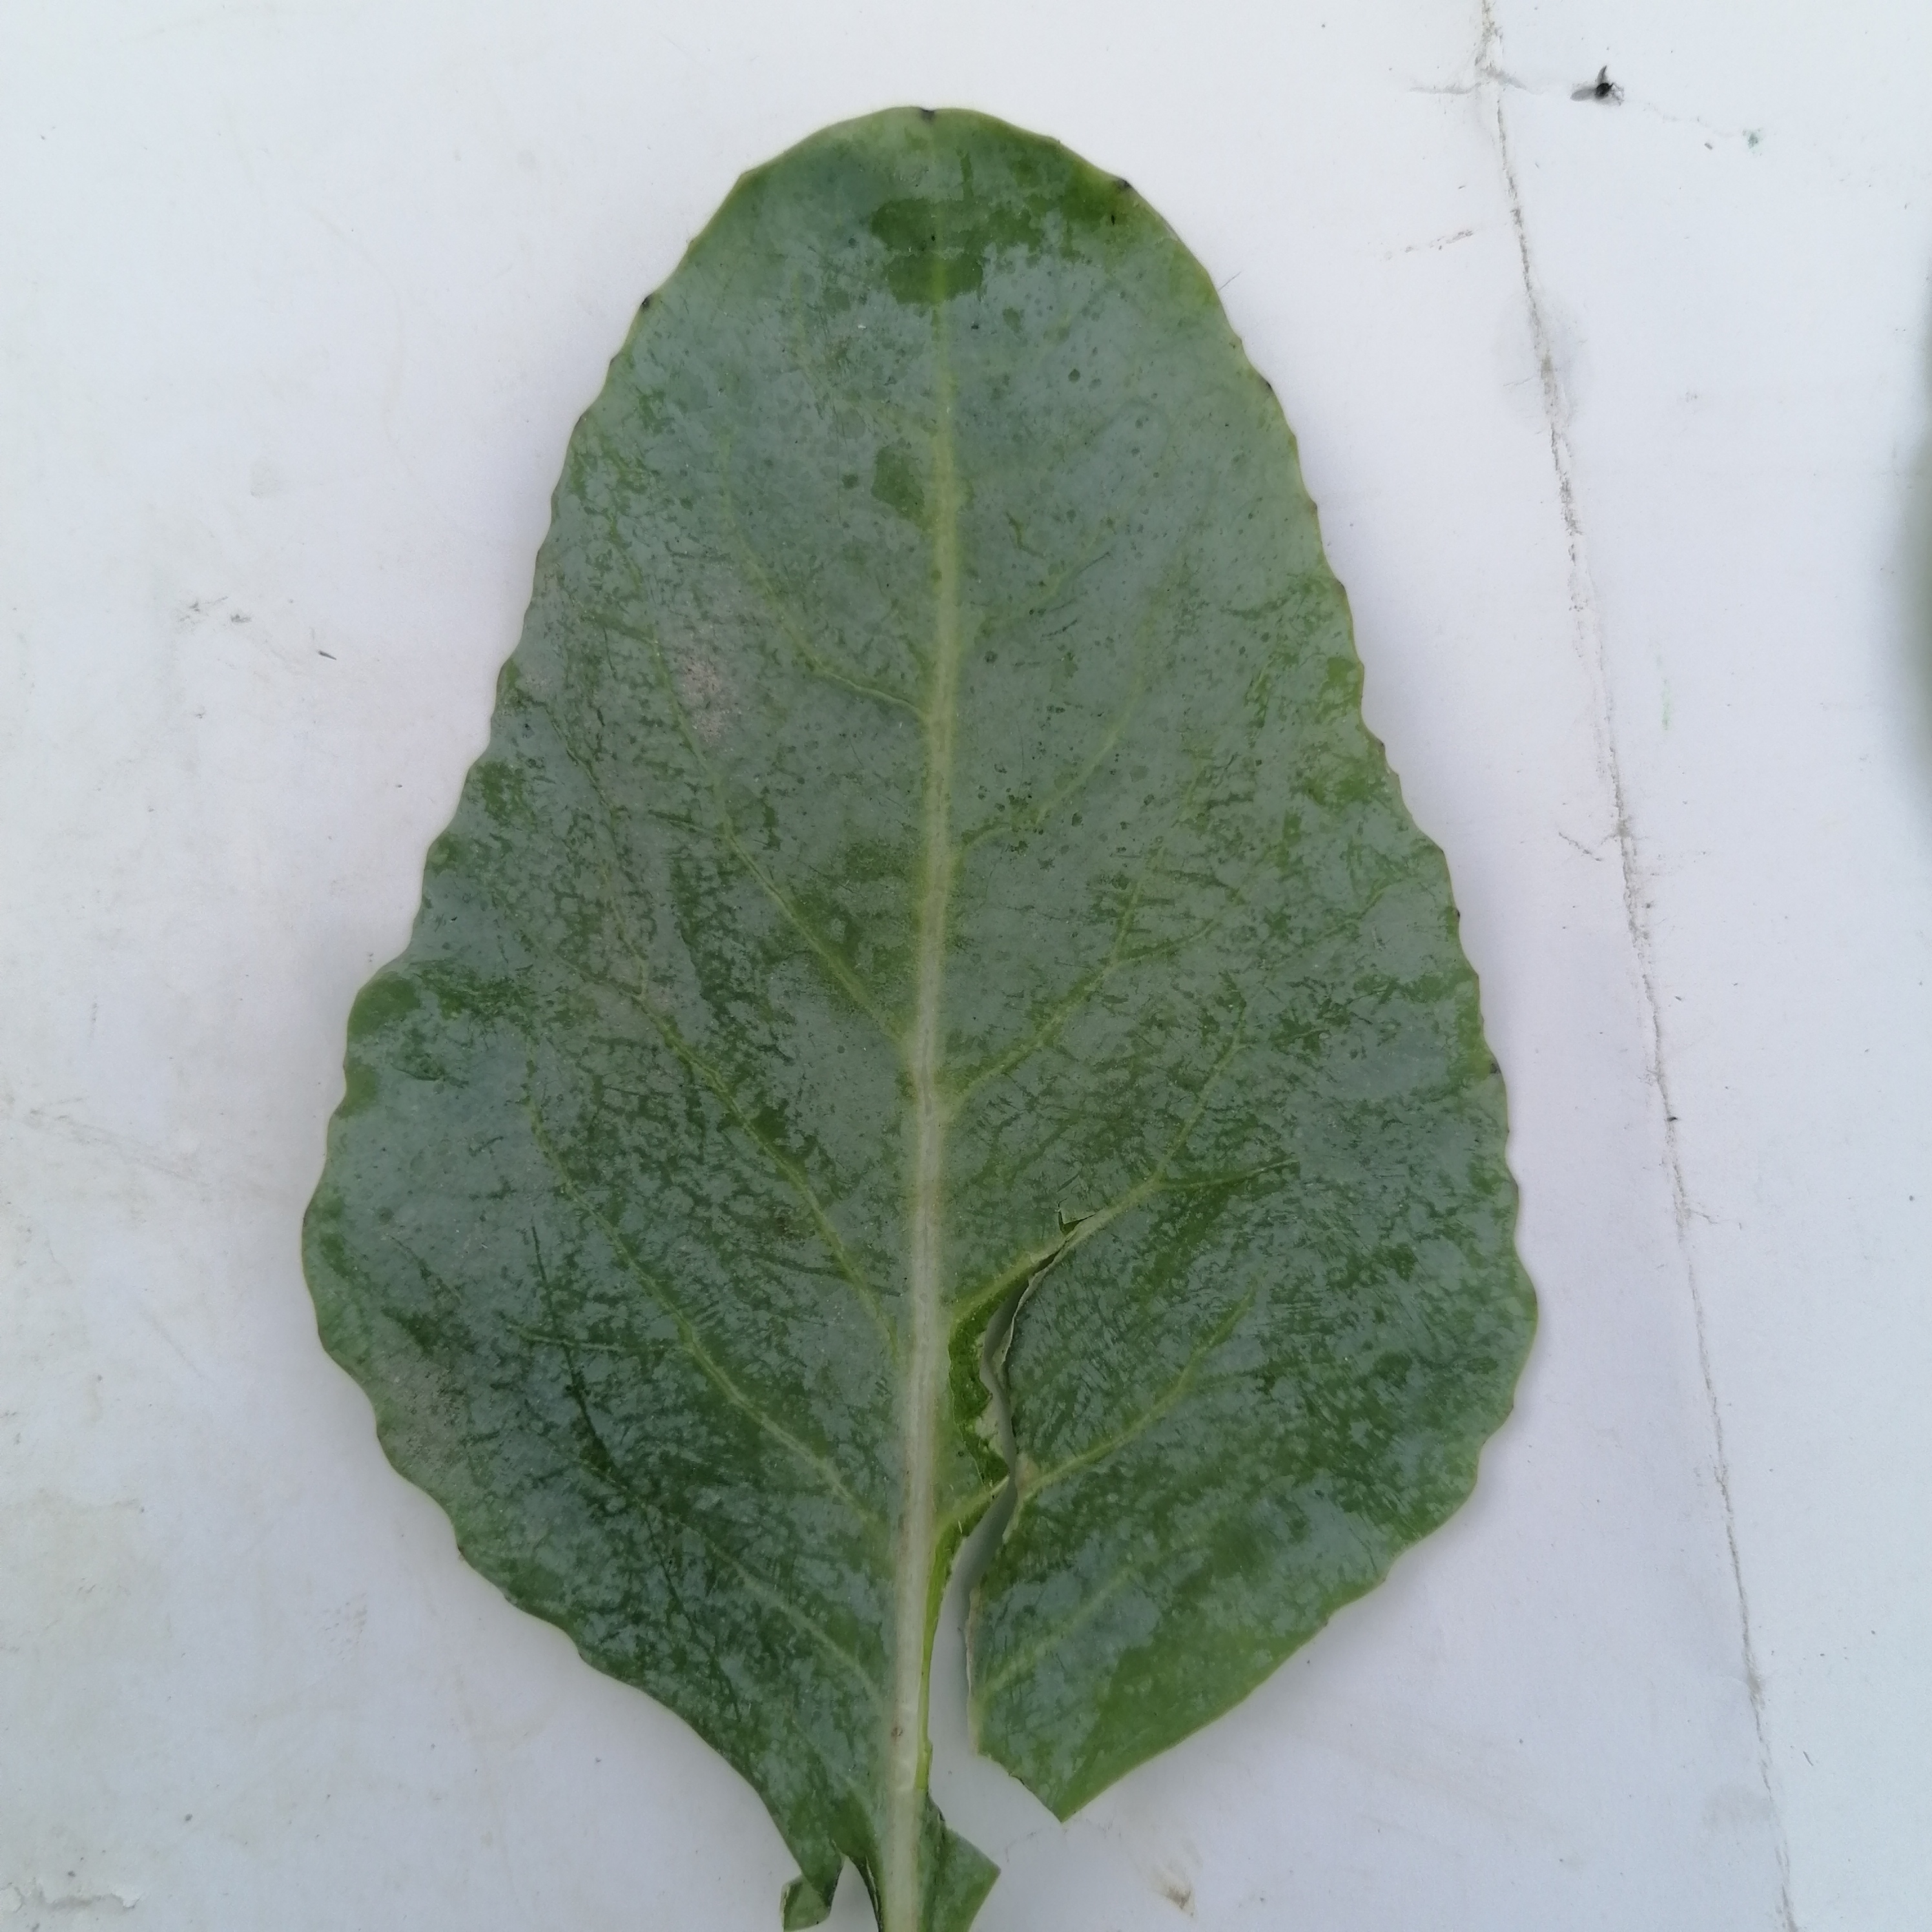
Label: Healthy